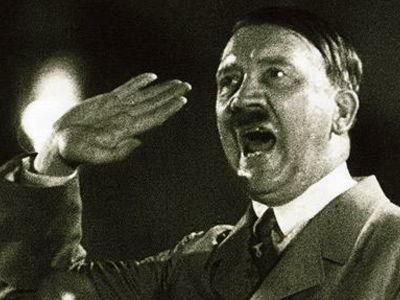
回答: 出勤前、入念にイメトレするそば屋の出前